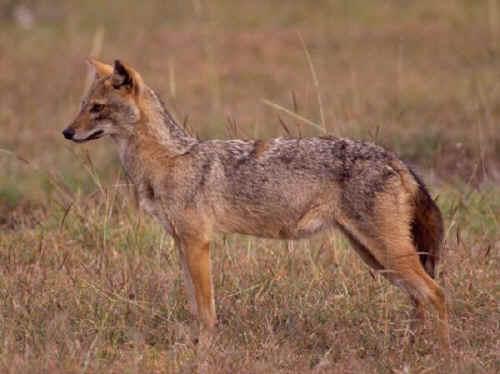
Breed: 209-n000043-dhole